Will Wagner (American football)

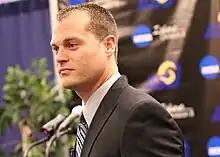
Wagner at a press conference, 2011

Will Wagner is an American college football coach and former player. He is the defensive line coach for Henderson State University, a position he has held since 2024. He served as the head football coach at the Angelo State University from 2011 until he was fired during the 2018 season. Wagner was hired as the seventh head football coach at Angelo State University on December 23, 2010. Prior to coming to Angelo State, he served as the defensive backs coach and assistant head coach at Northwest Missouri State University.